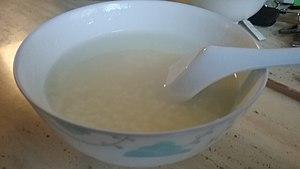
Le congee, candji à la Réunion, est un gruau plus ou moins fluide de riz mondé et parfois une eau de riz l'un et l'autre fermentés. Par extension congee désigne des gruaux de riz et de graines diverses entières ou concassées, sucrés ou salés, aromatisés, fermentés ou non.